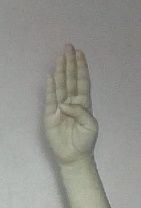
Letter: kaaf